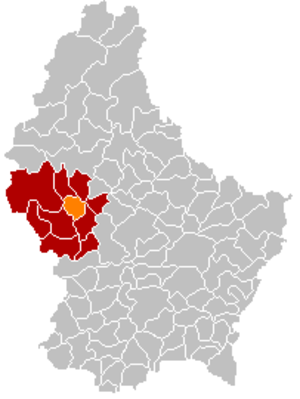
Préizerdaul
Préizerdauls placering i Luxembourg
Préizerdaul er en kommune og et byområde i Luxembourg. Kommunen, som har et areal på 15,60 km², ligger i kantonen Redange i distriktet Diekirch. I 2005 havde kommunen 1.322 indbyggere.